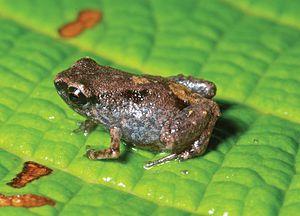
Paedophryne dekot est une espèce d'amphibiens de la famille des Microhylidae.